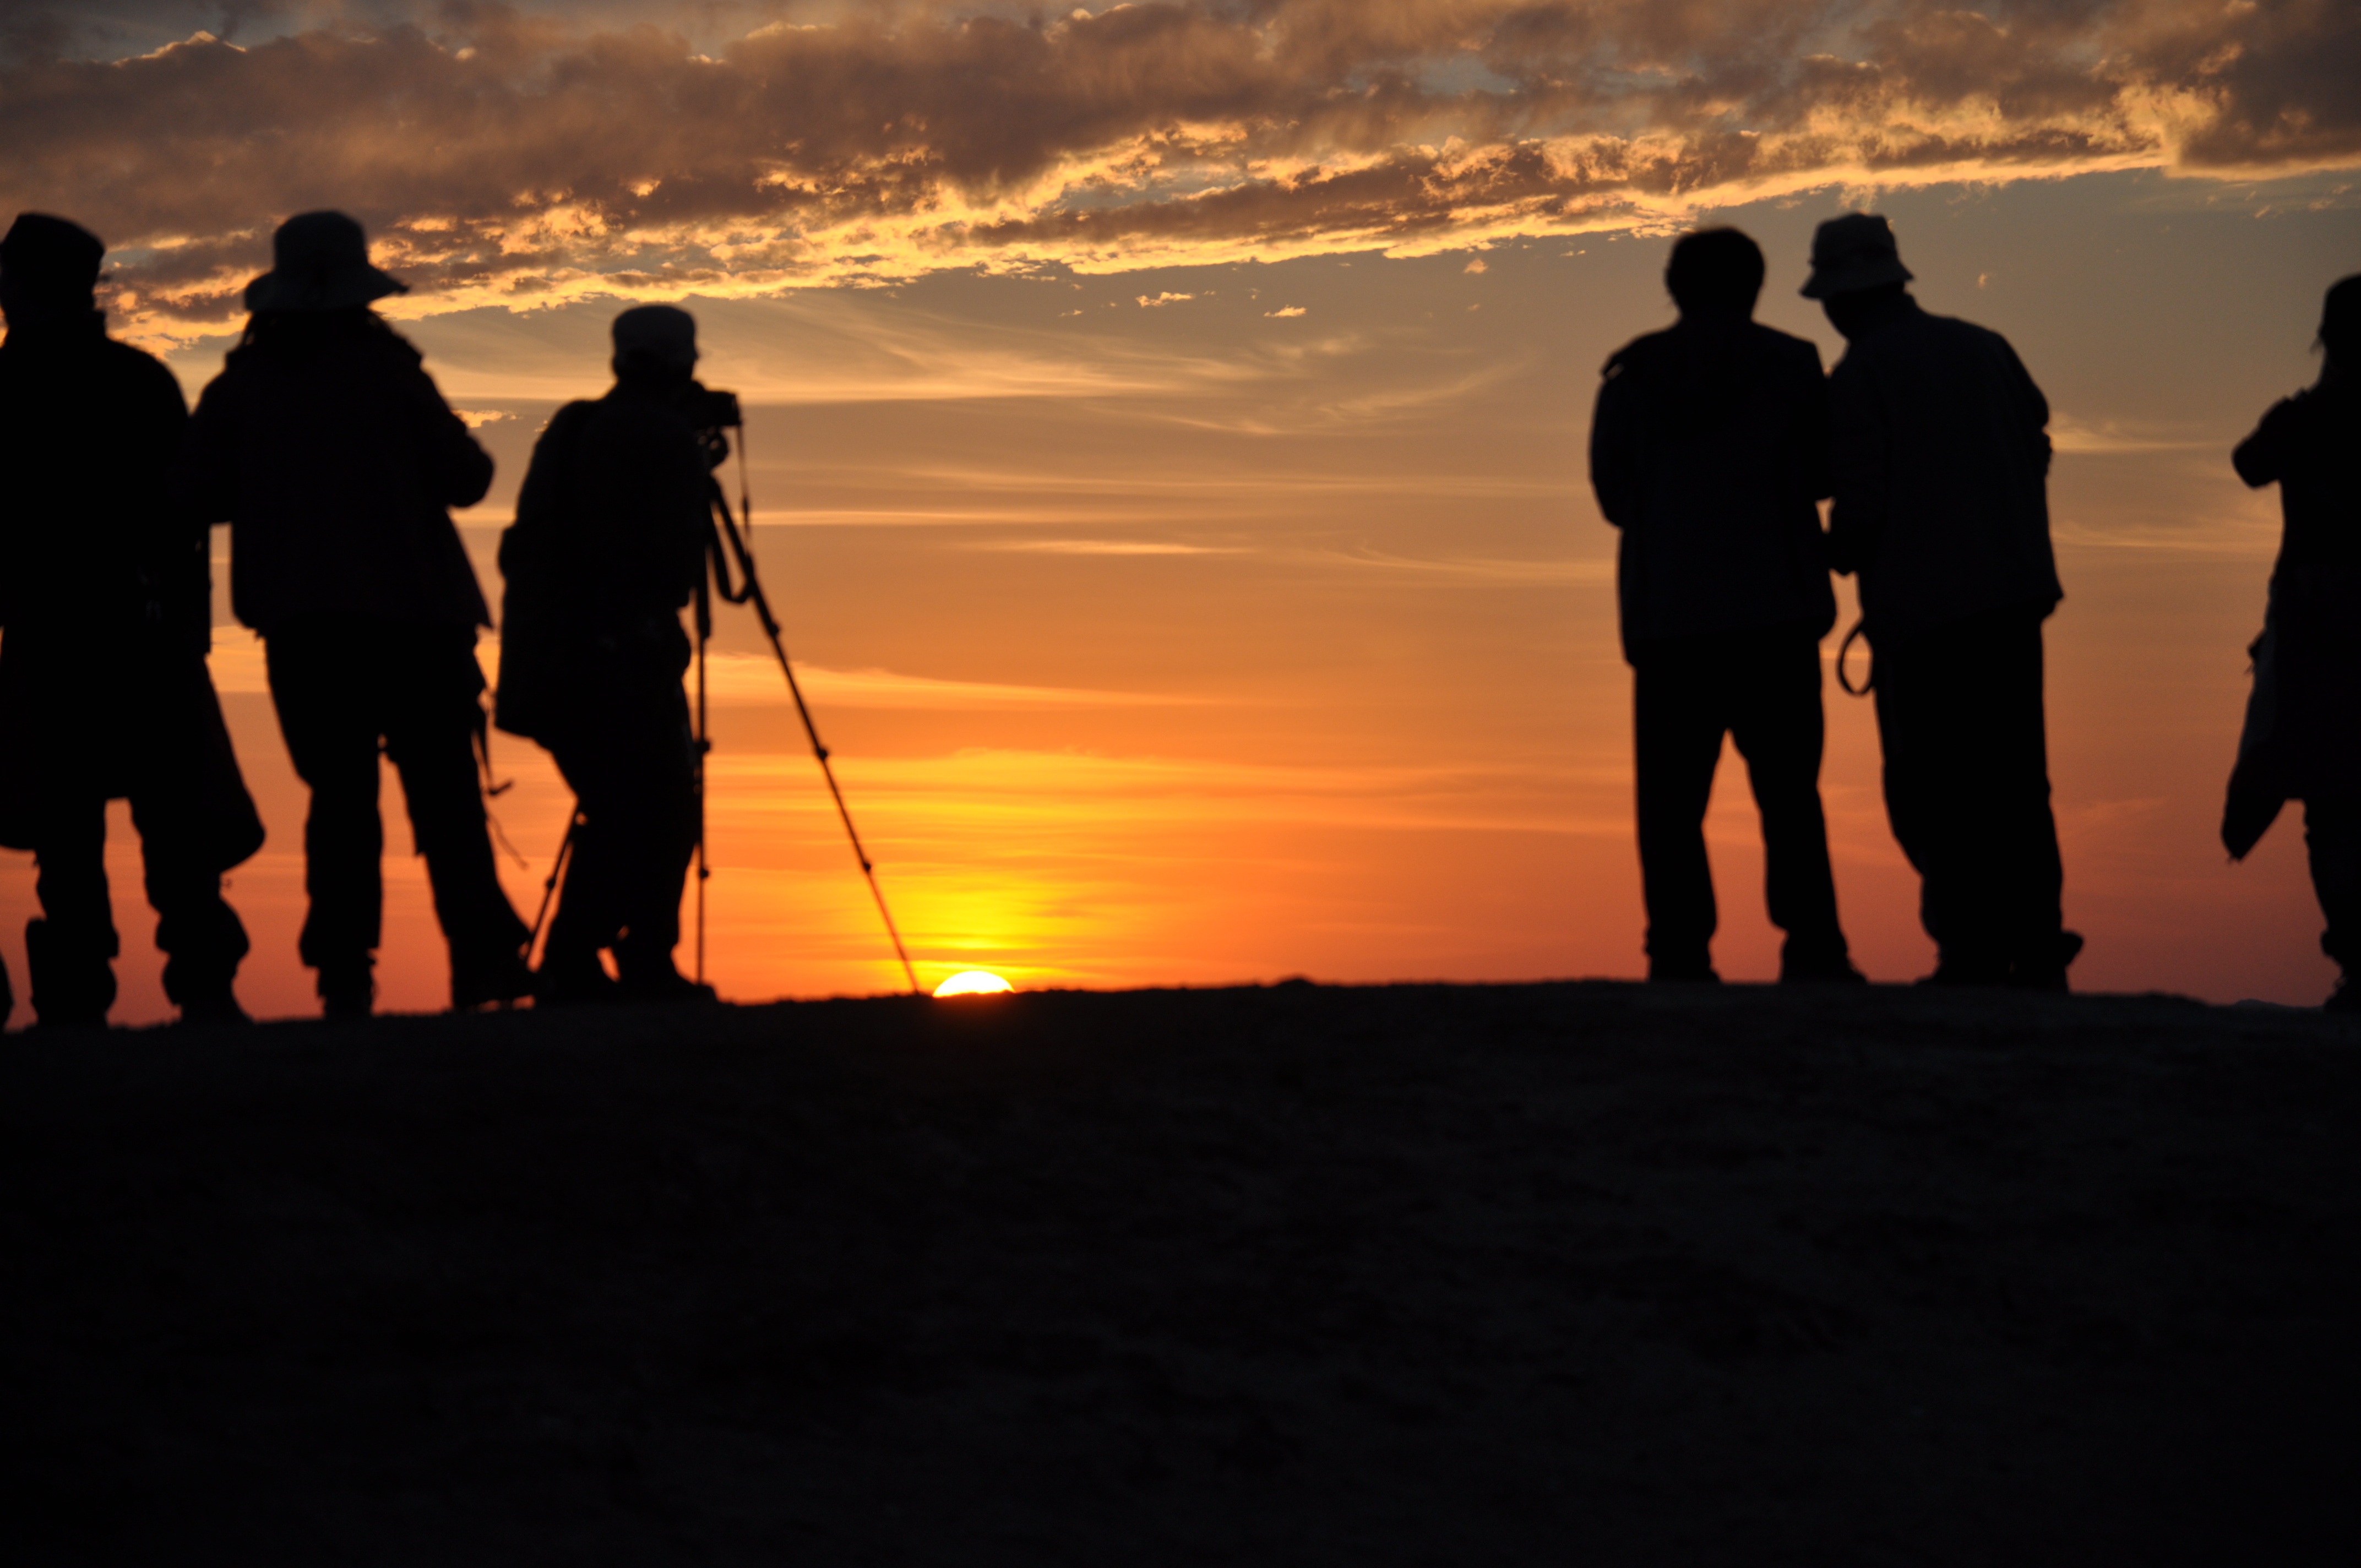
horizon, silhouette, people, sunrise, sunset, dawn, dusk, evening, together, joke, in xinjiang, ghost city